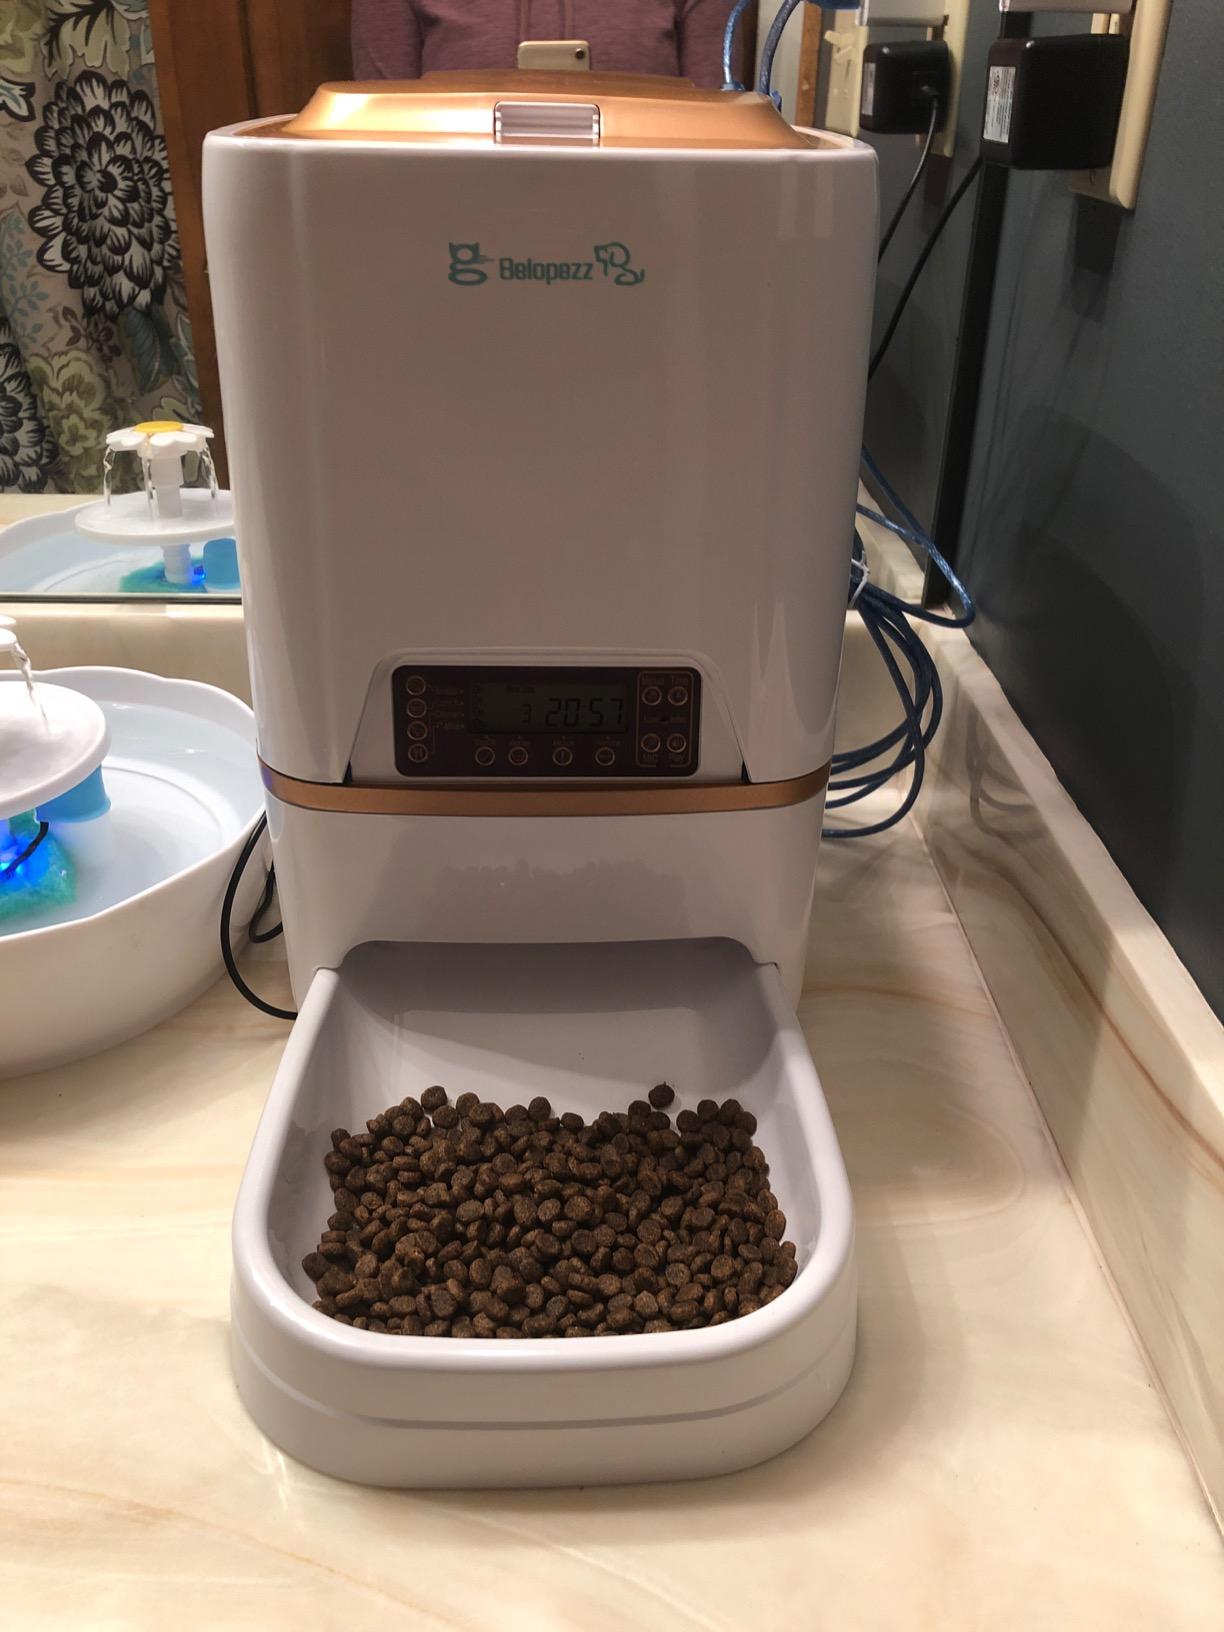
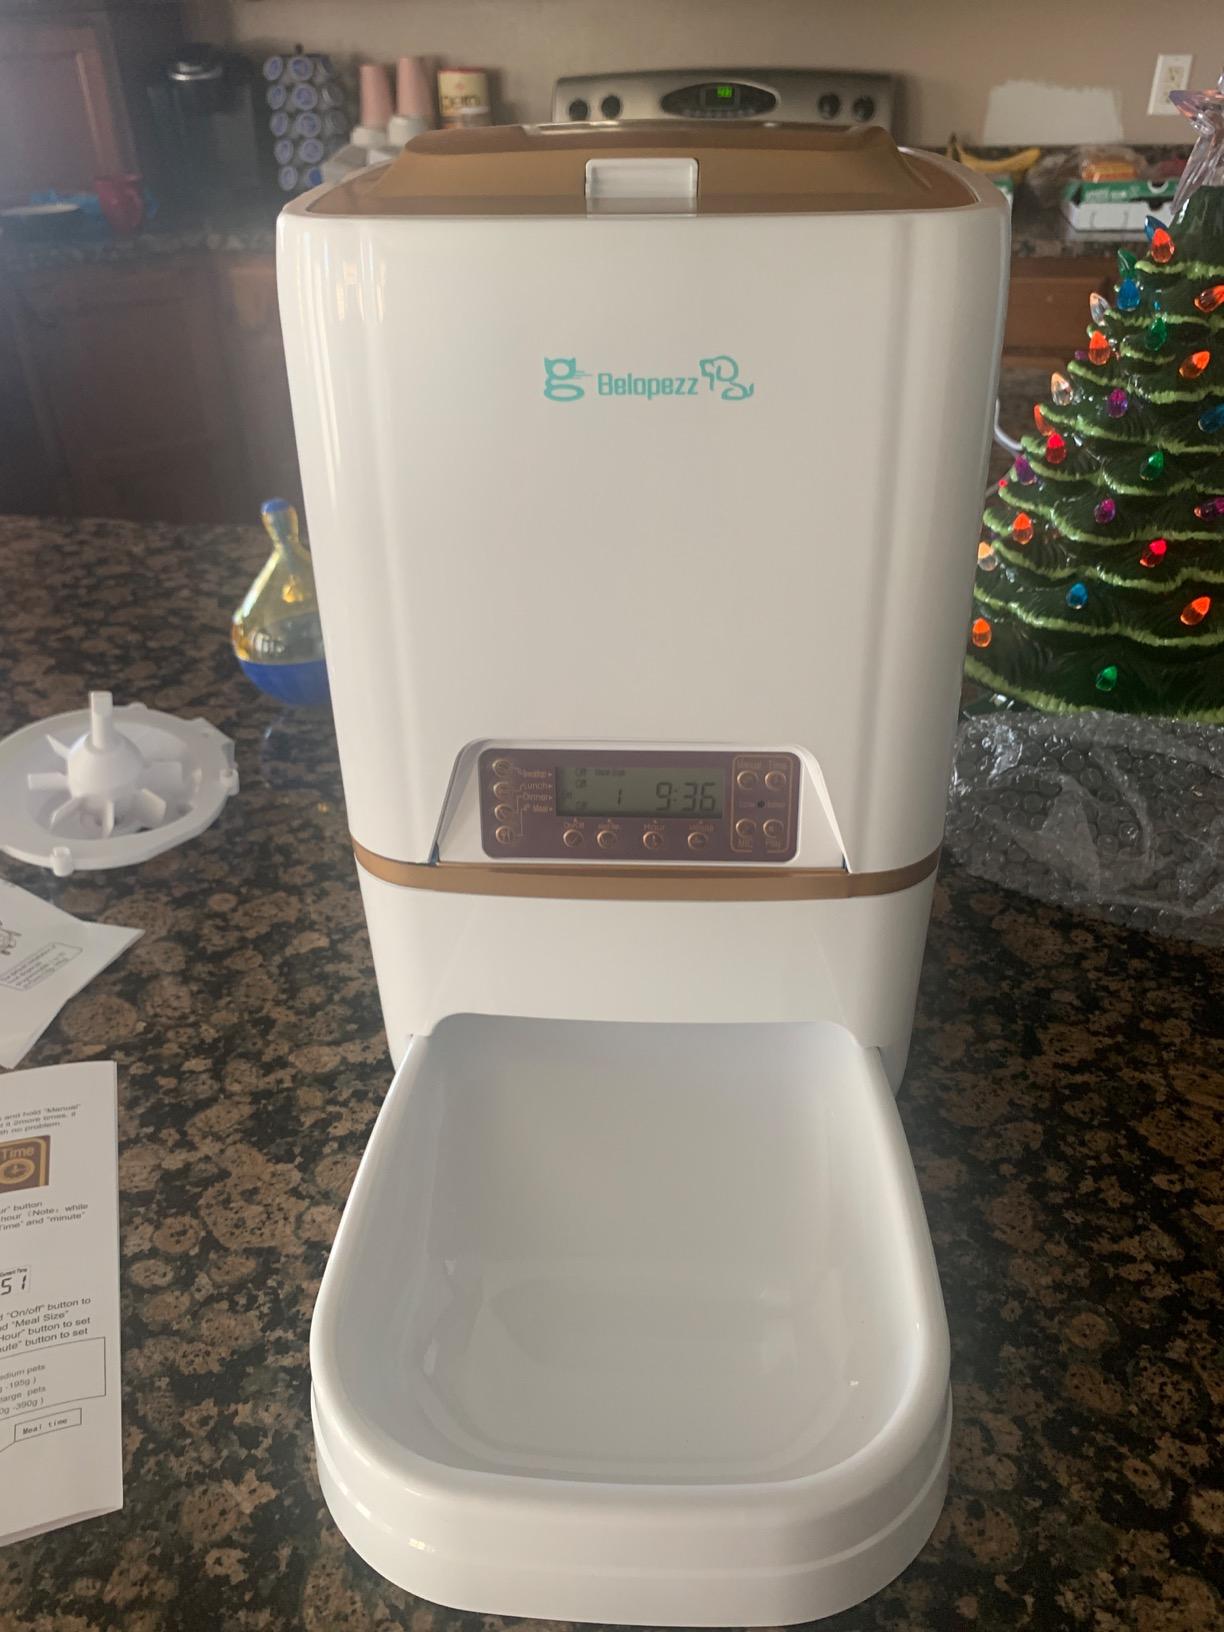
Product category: items_feeder
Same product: yes